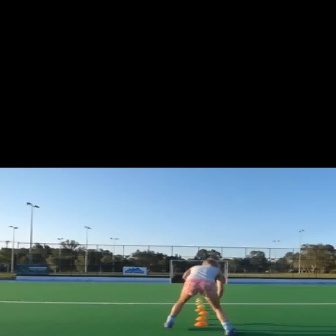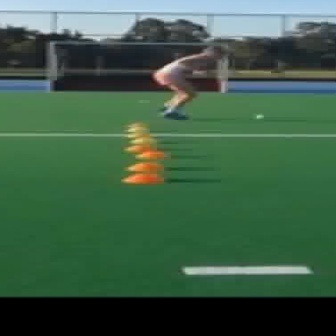
  Please identify the target specified by the bounding box [161,256,240,336] in the first image and locate it in the second image. Return the coordinates in [x_min,y_min,x_max,y_max] format.
Answer: [150,42,229,120]